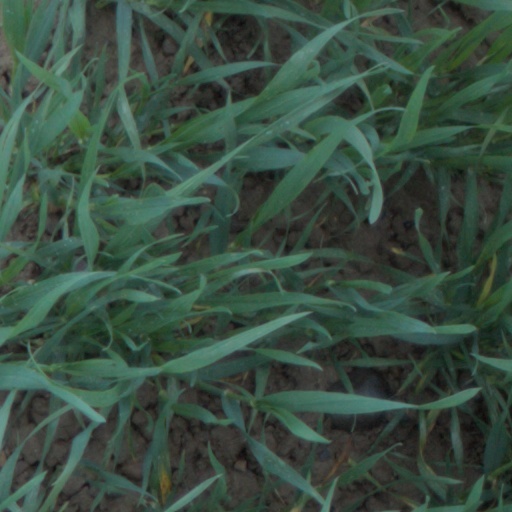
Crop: wheat